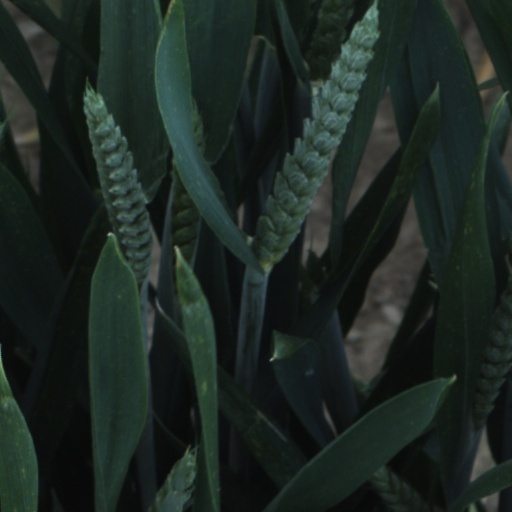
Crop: wheat